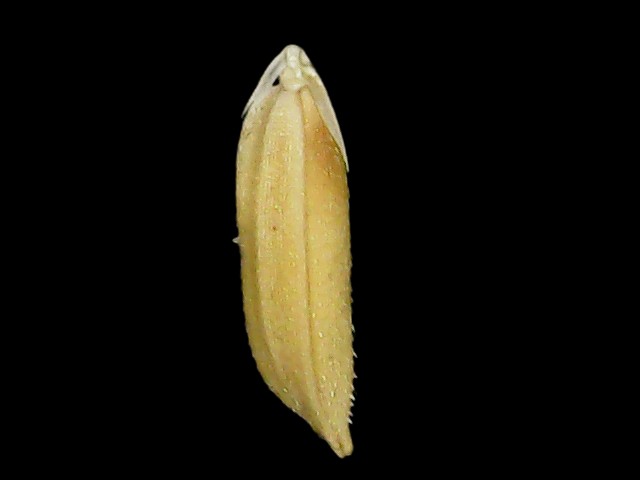
Rice variety: Binadhan07